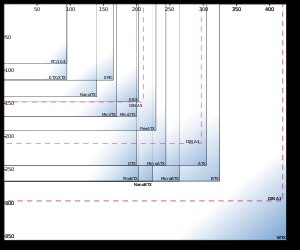
Bundkort
PC bundkort Form-factors.
Et bundkort, motherboard eller forkortelsen Mobo, er computerens vigtigste komponent. Bundkortet er den centrale enhed i alle computere, via bundkortet tilsluttes CPUen, RAM, harddisken, grafikkort og lydkort – og andet internt hardware der kan tilsluttes henholdsvis AGP, PCI, PCI-Express eller andre tilgængelige slots. Eksterne hardwareenheder såsom printer, mus, tastatur, USB-enheder tilsluttes på bundkortet i passende sokler, som er loddet på bundkortet. Ofte er der dog placeret stik på forsiden af kabinettet, som indeholder bundkortet.